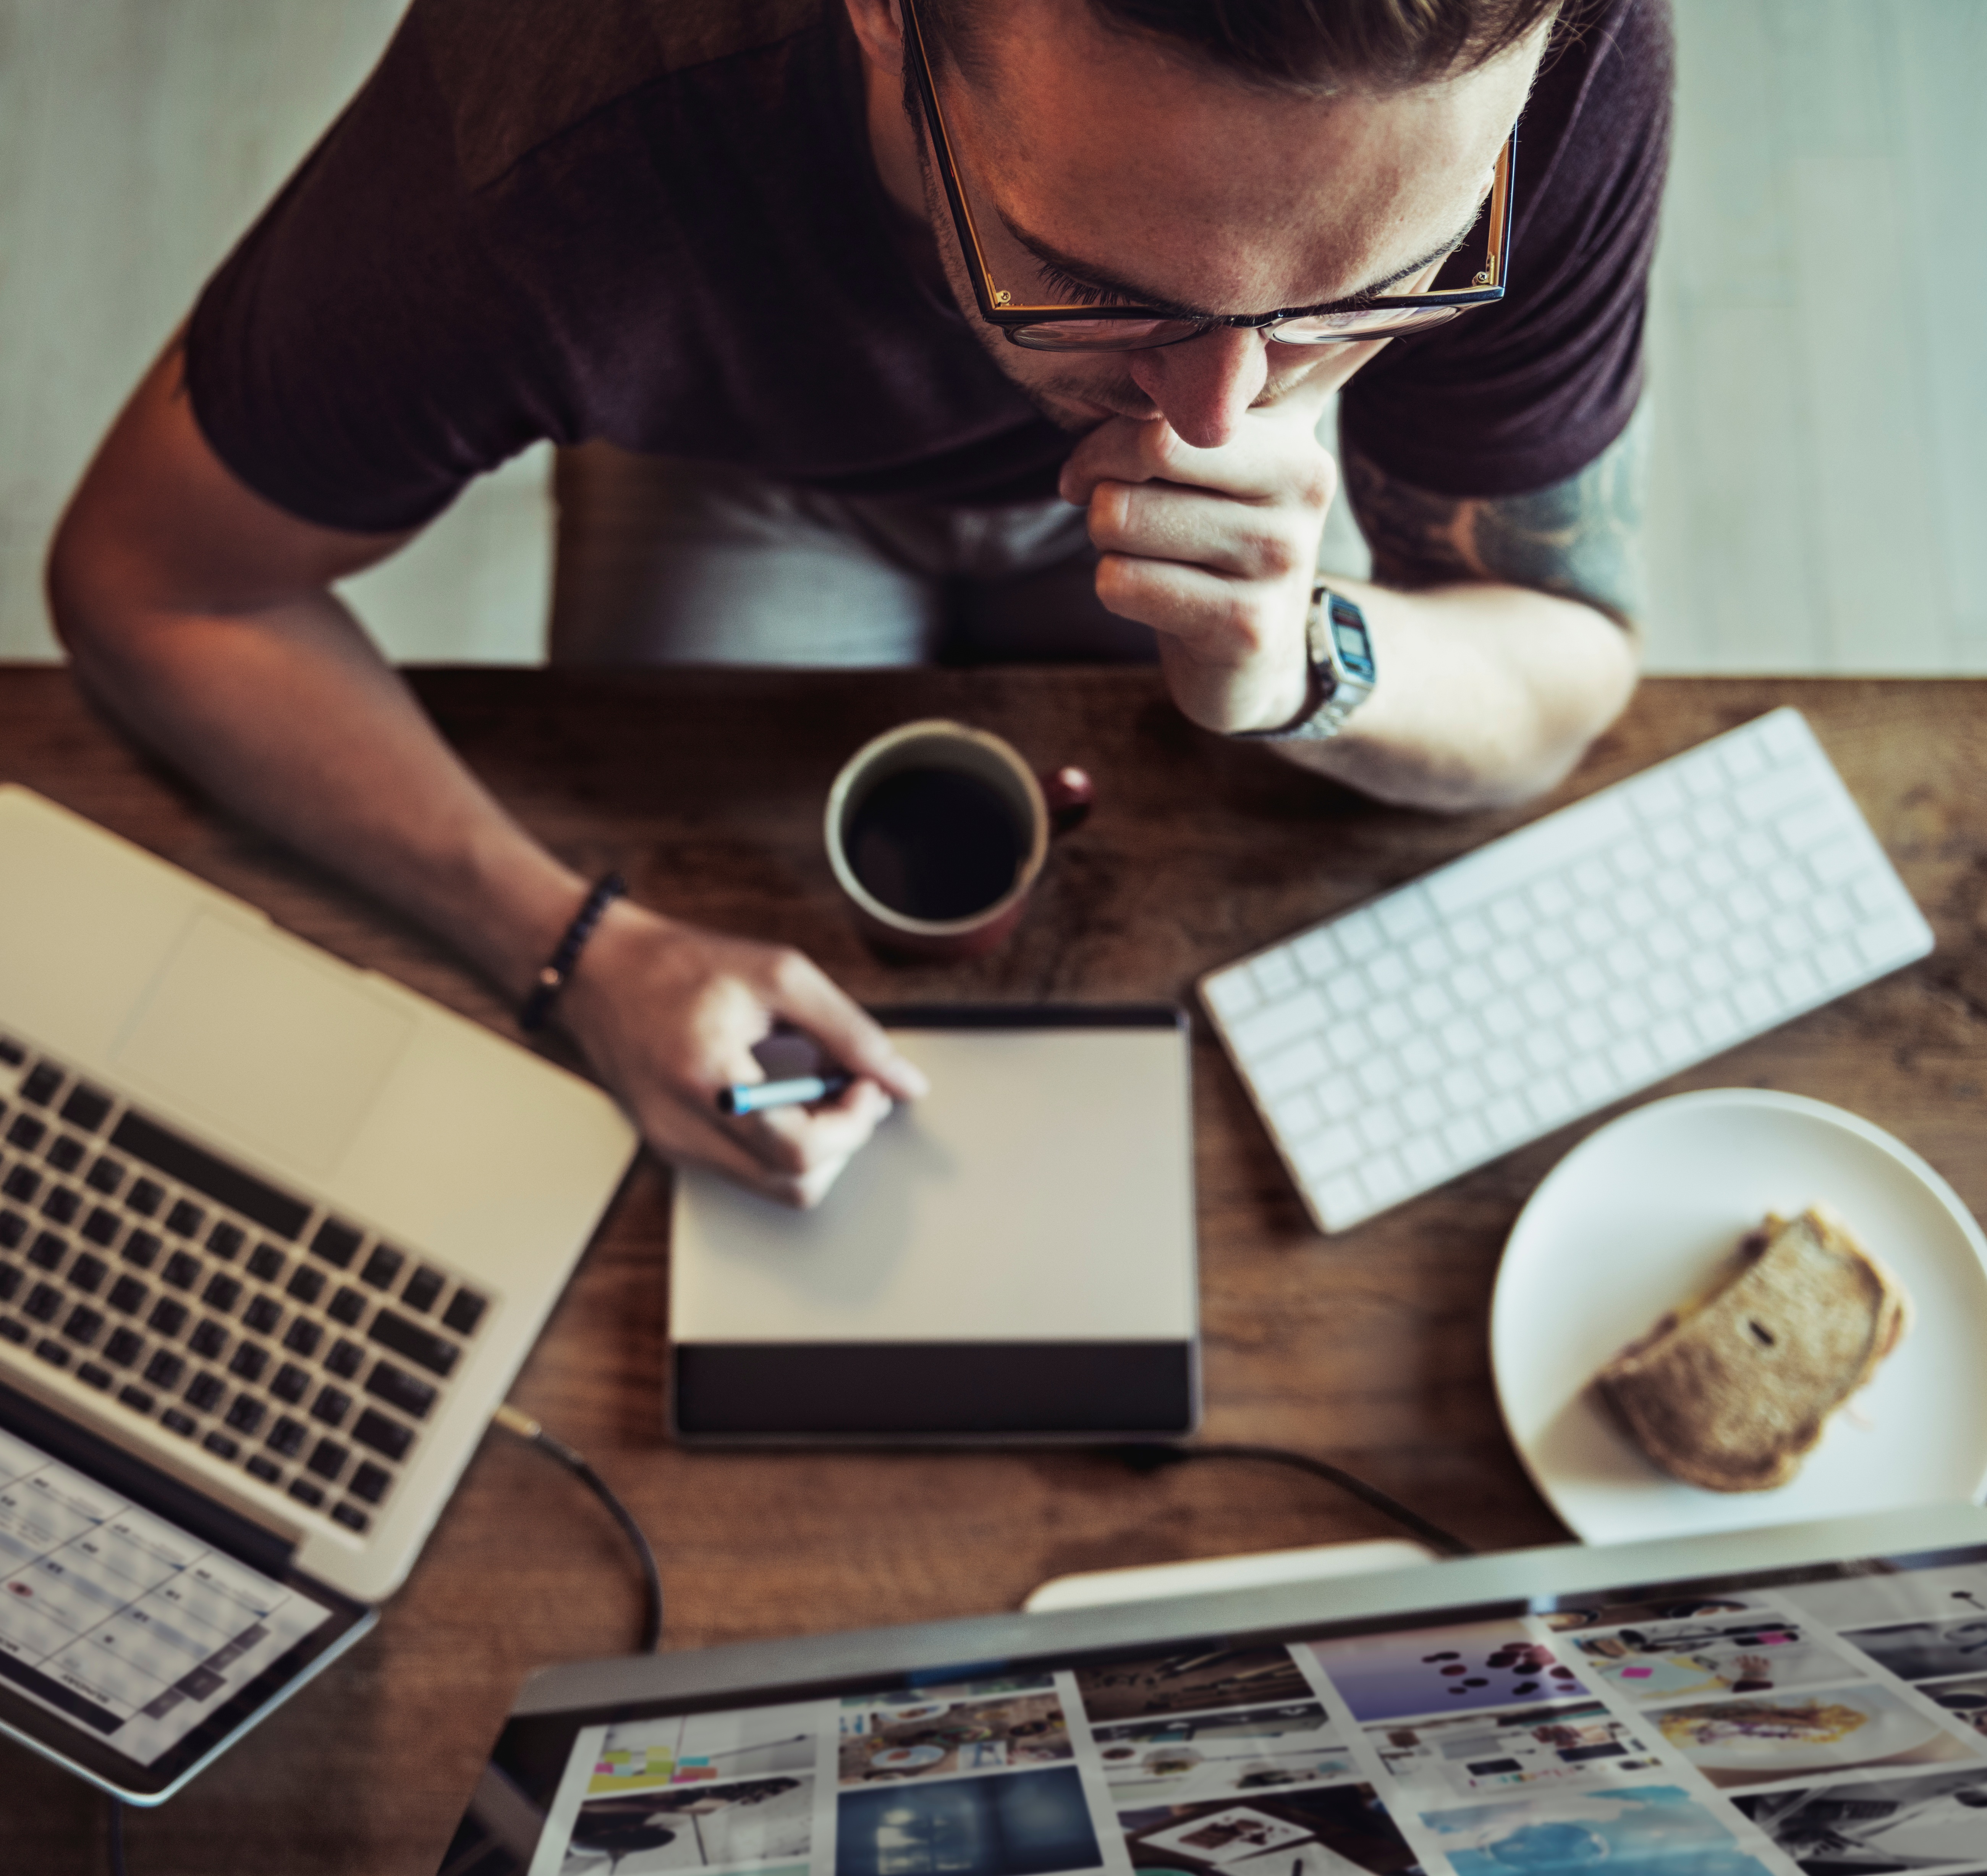
eyewear, glasses, toy, design, technology, hand, office equipment, electronic device, crossword, table, typewriter, vision care, gadget, illustration